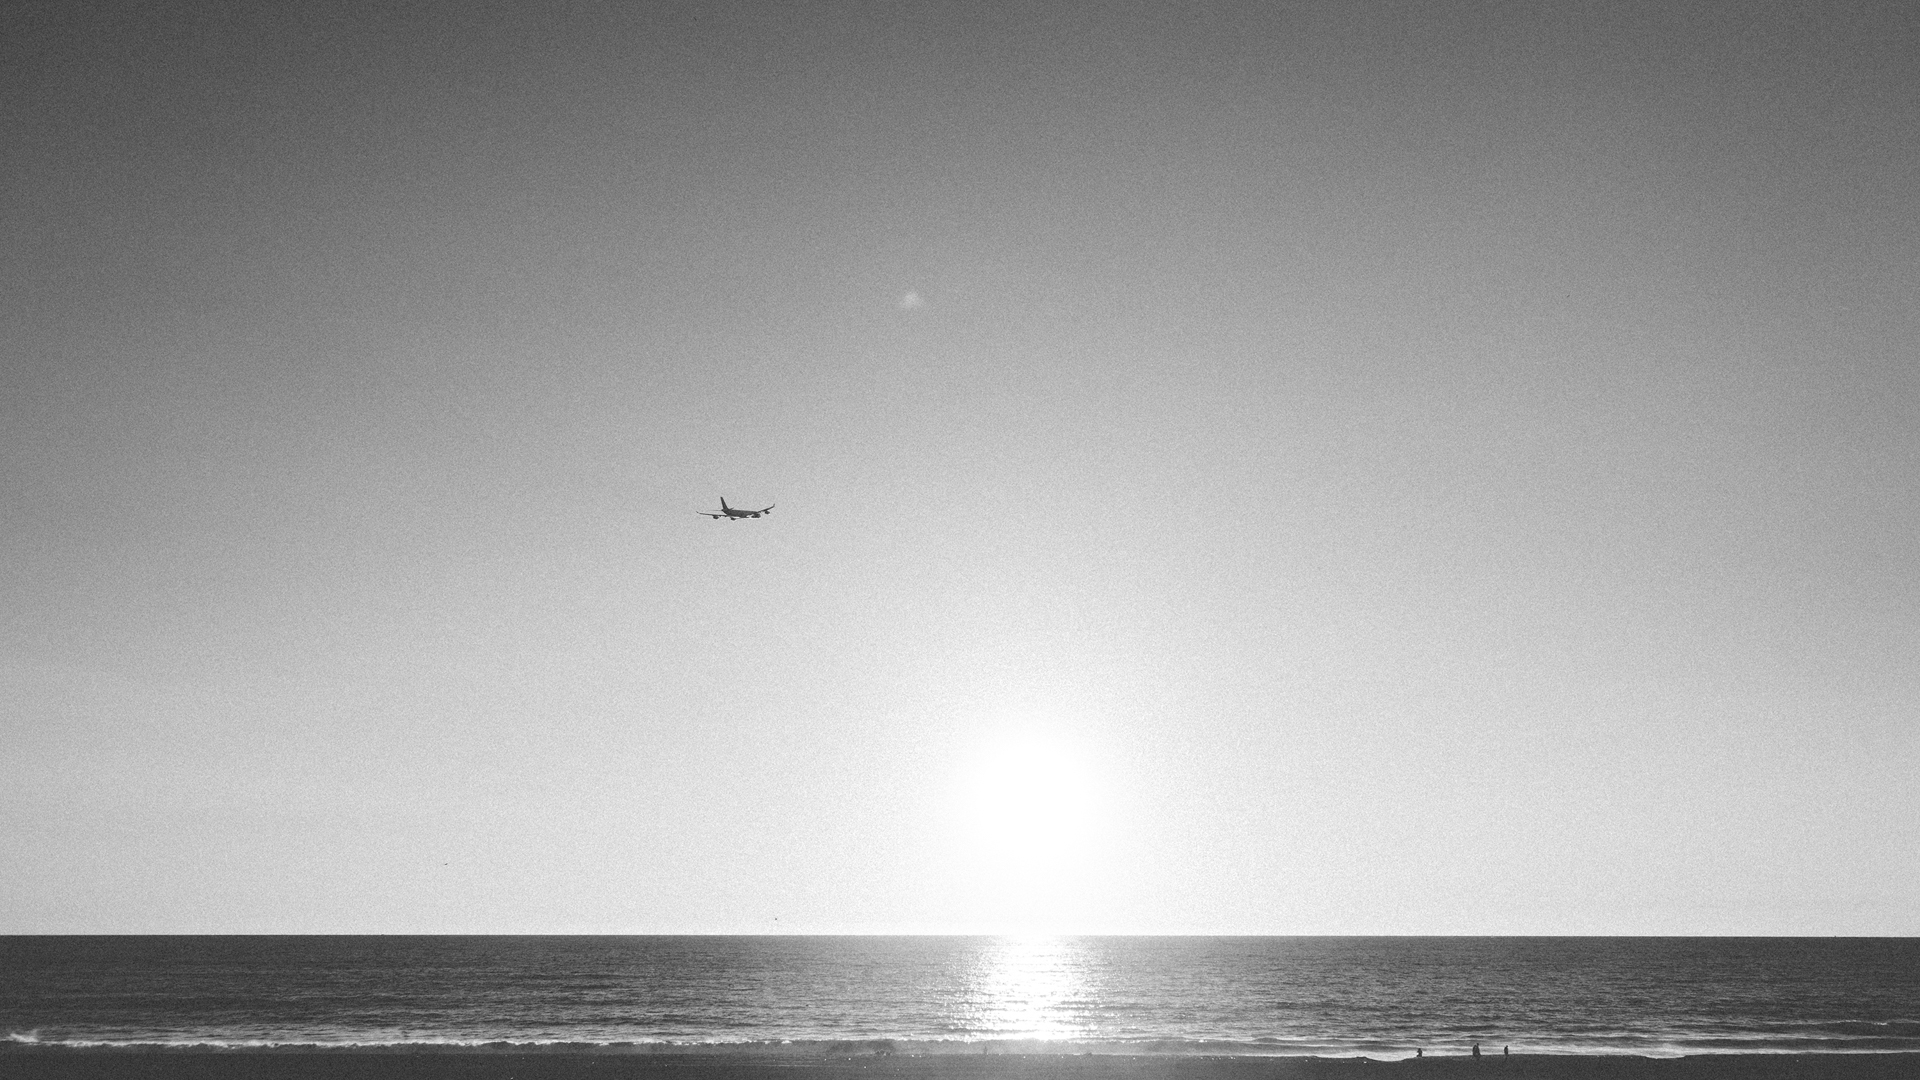
sea, ocean, horizon, light, black and white, sky, white, wave, atmosphere, flying, travel, airplane, plane, jet, line, black, monochrome, moon, moonlight, shape, voyage, astronomical object, monochrome photography, atmospheric phenomenon, atmosphere of earth